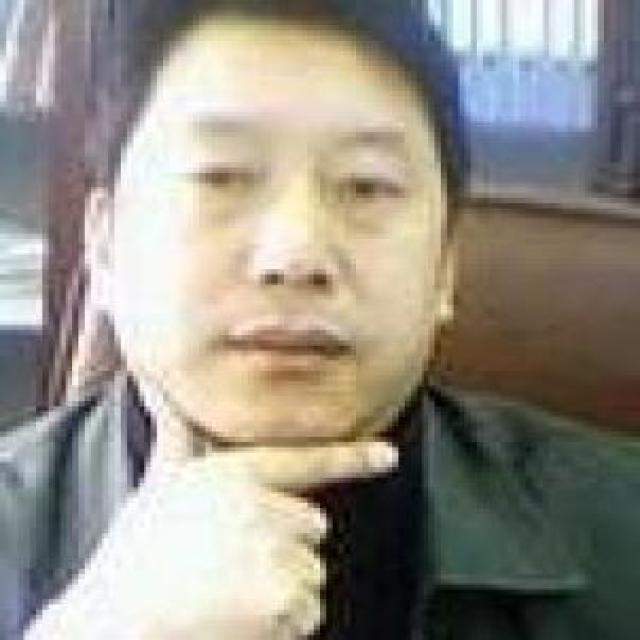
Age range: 45-64